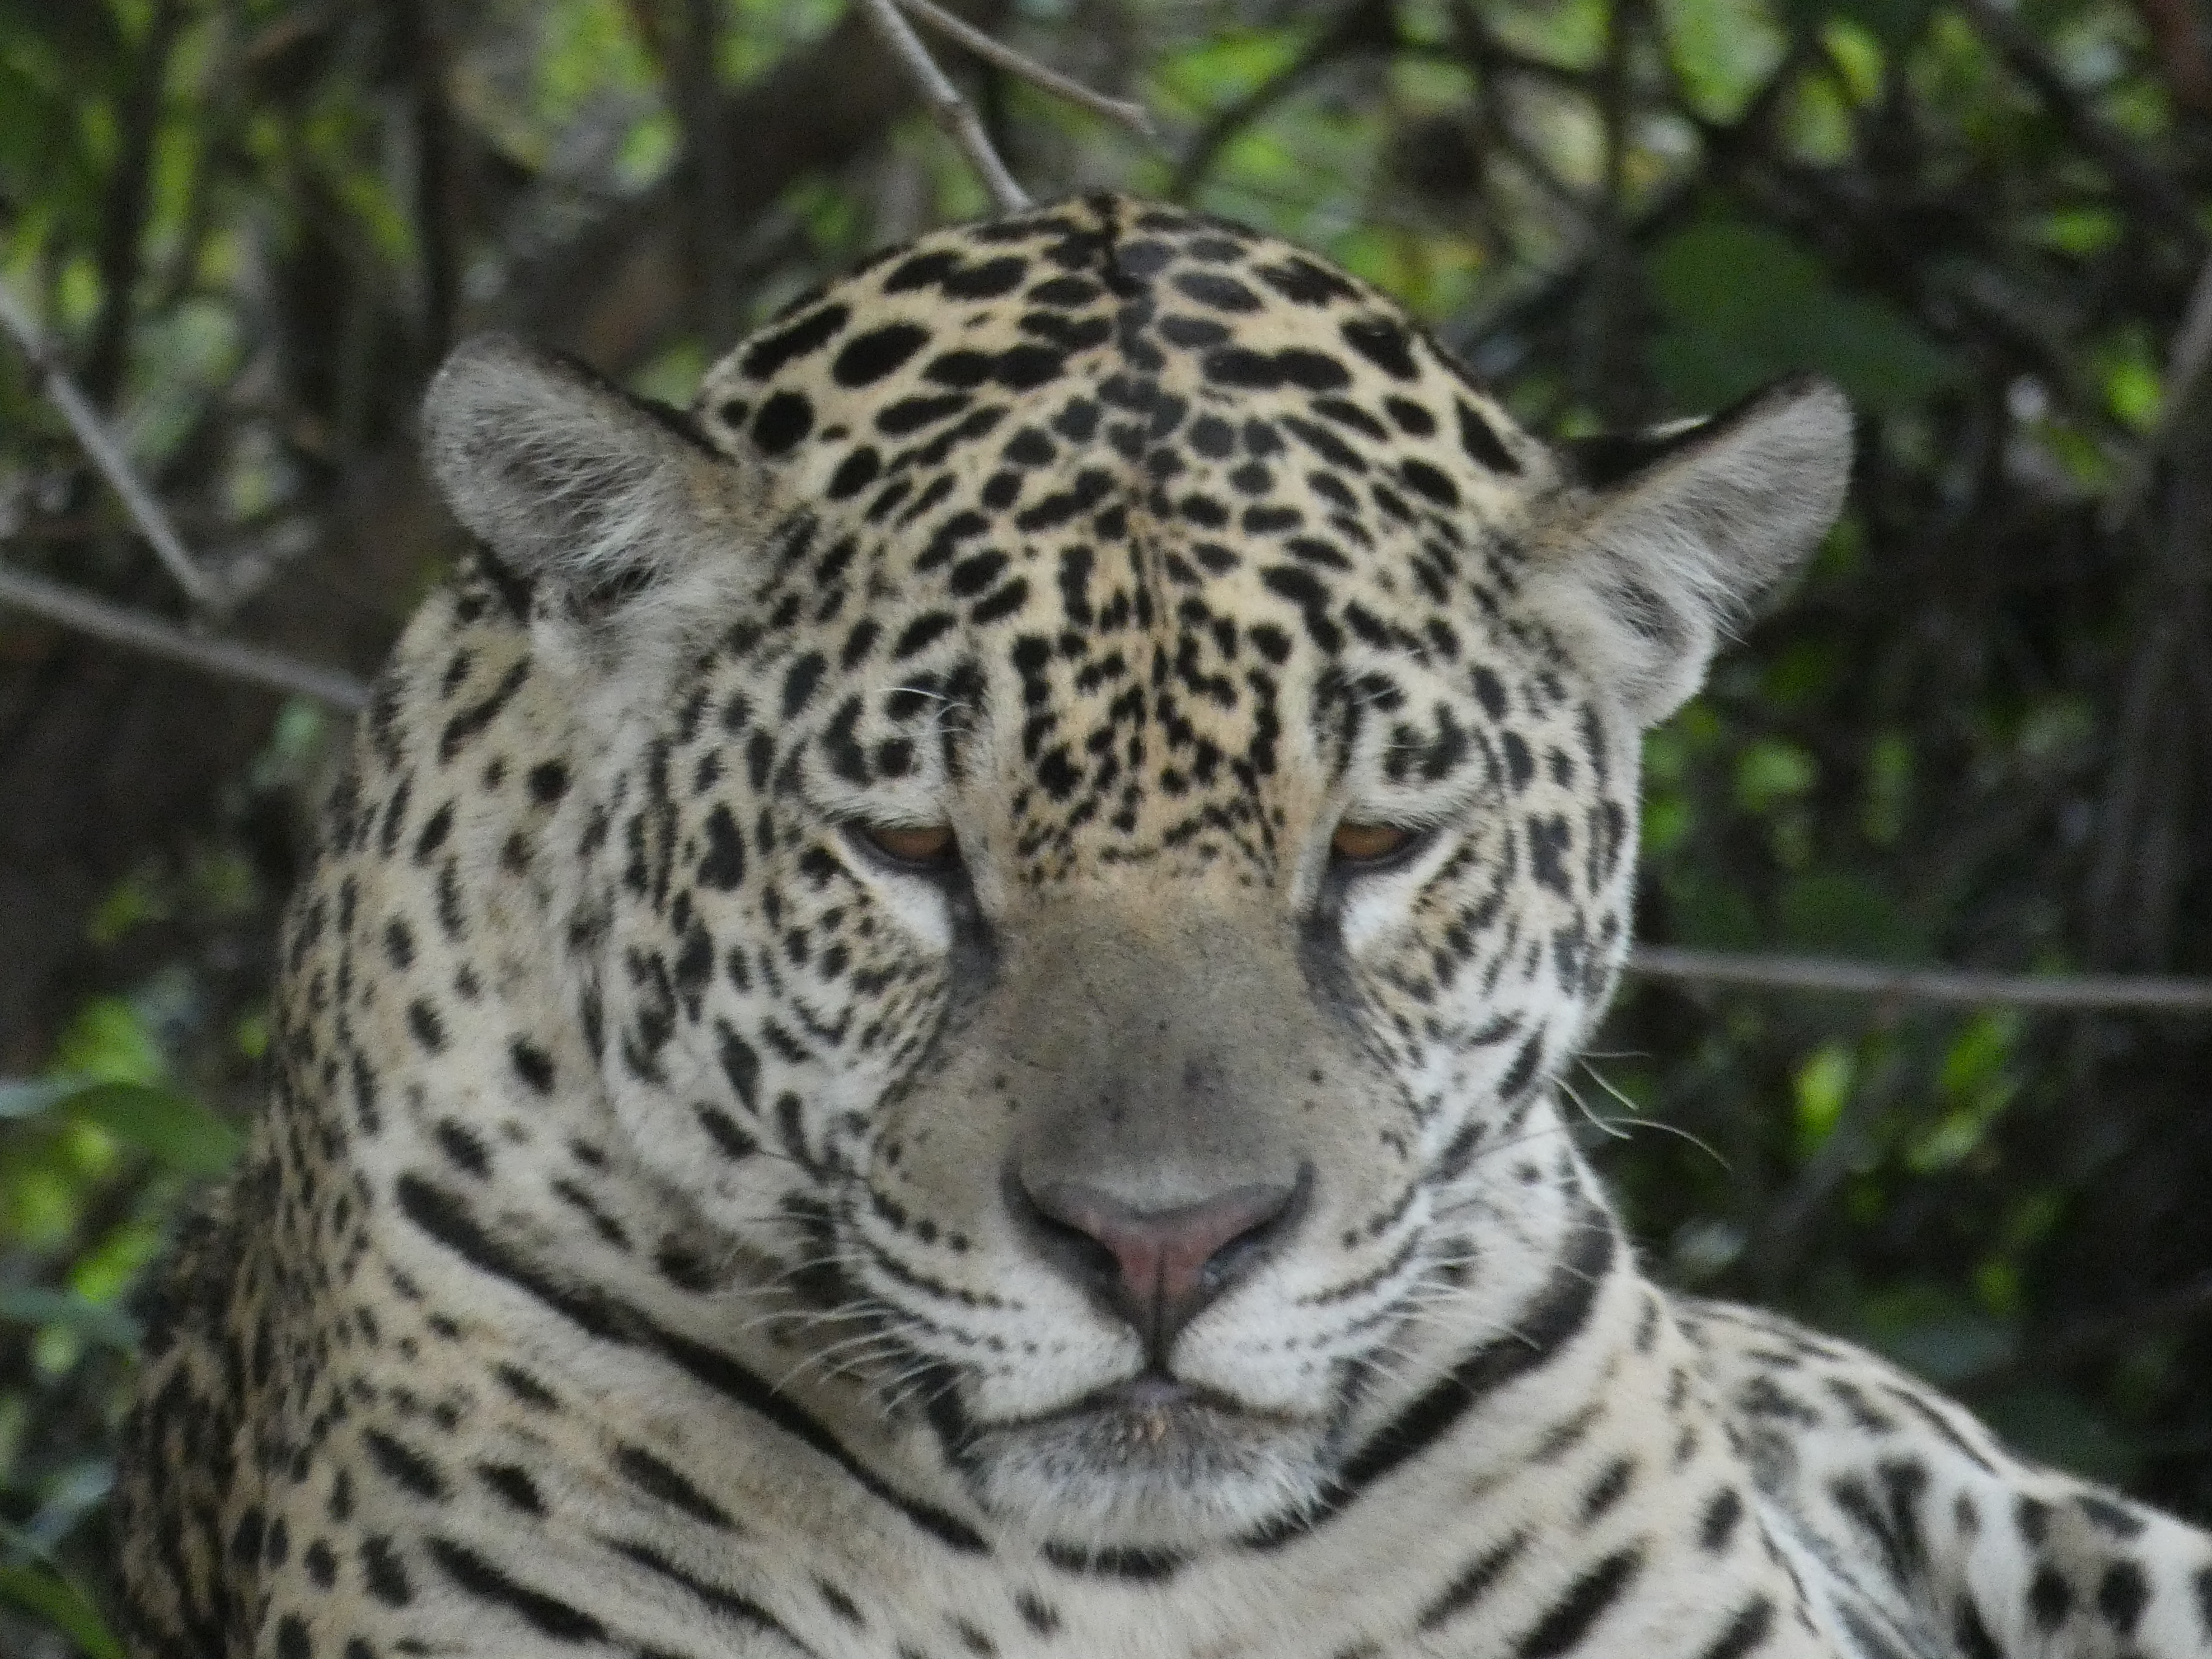
Jaguar: Medrosa